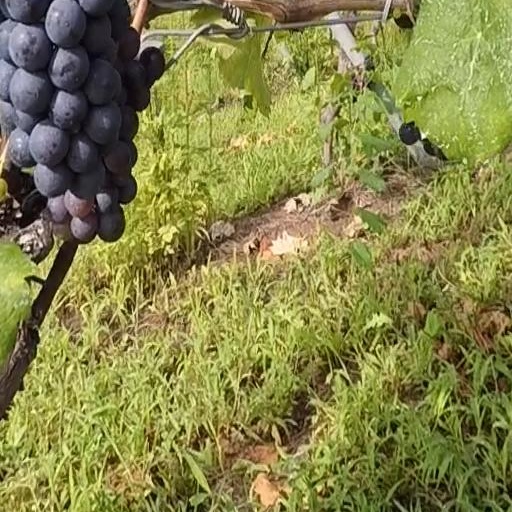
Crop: grape